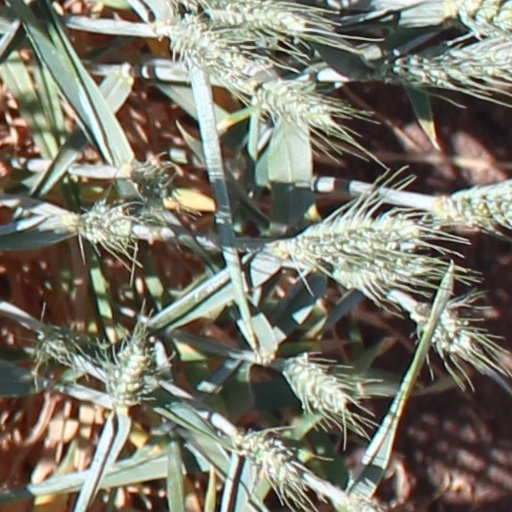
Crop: wheat